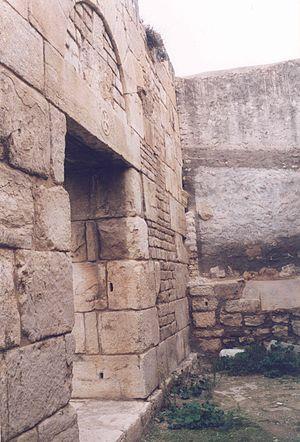
Croix grecque sur la paroi sud de la basilique de Dar el Kous au Kef en Tunisie
La basilique Saint-Pierre du Kef, également appelée Dar El Kous, est une église chrétienne du Vᵉ siècle située dans la ville du Kef en Tunisie. Son remarquable état de conservation a justifié sa réutilisation en lieu de culte pendant le protectorat français de Tunisie.